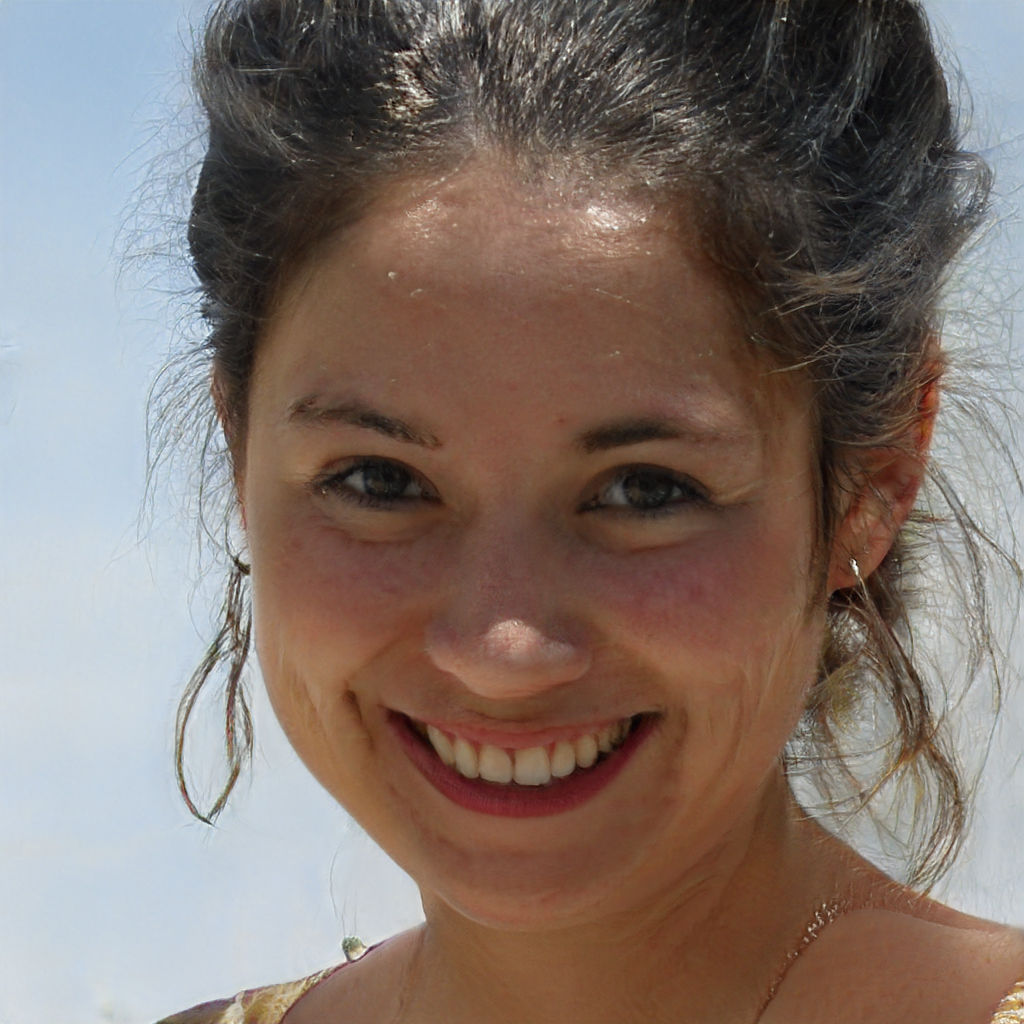
Gender: Female